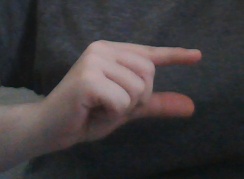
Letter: dal